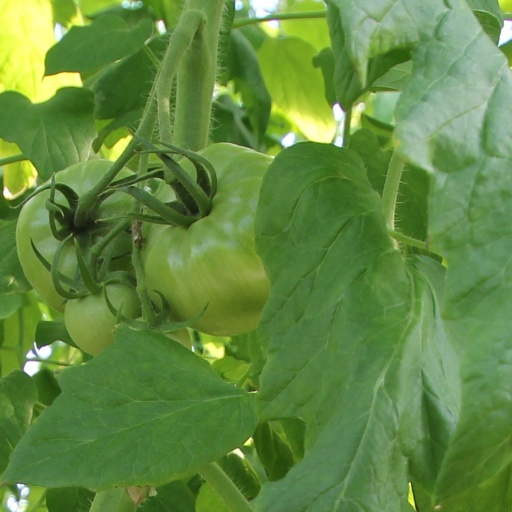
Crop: tomato